Adforton

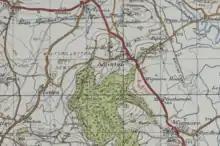
A map Designed in the 20th century by the Ordnance Survey, which shows the location of Adforton and its surroundings.

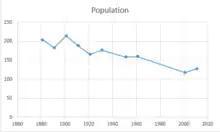
A scatter graph to show the population change in Adforton between 1881 and 2011.

St Andrew's Church was designed and built in 1875 by the architect John Pollard Seddon. Until St Andrew's was built there was only a 1863-built Primitive Methodist chapel. The church doubles as a community hall.